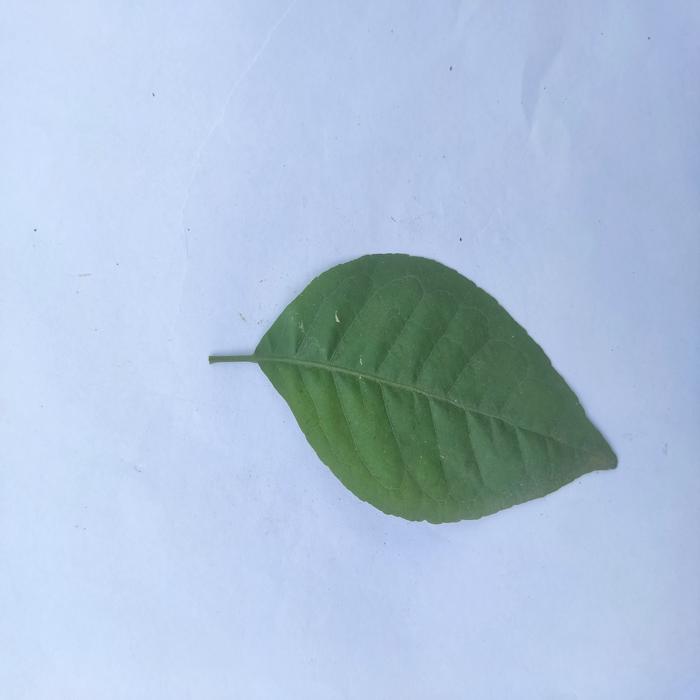
Crop: Aegle Marmelos
Leaf condition: Healthy_Leaf